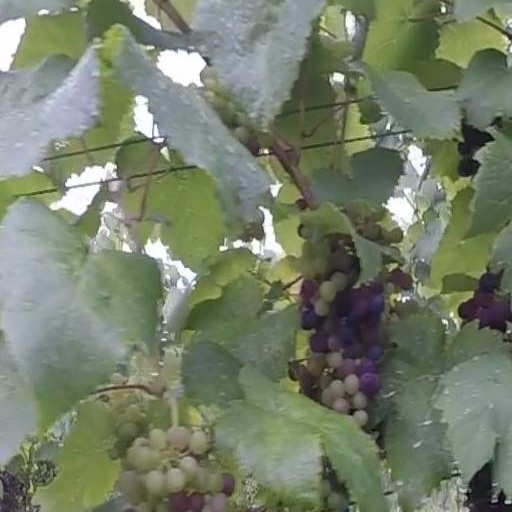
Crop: grape